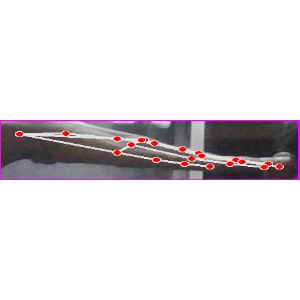
अक्षर: ज